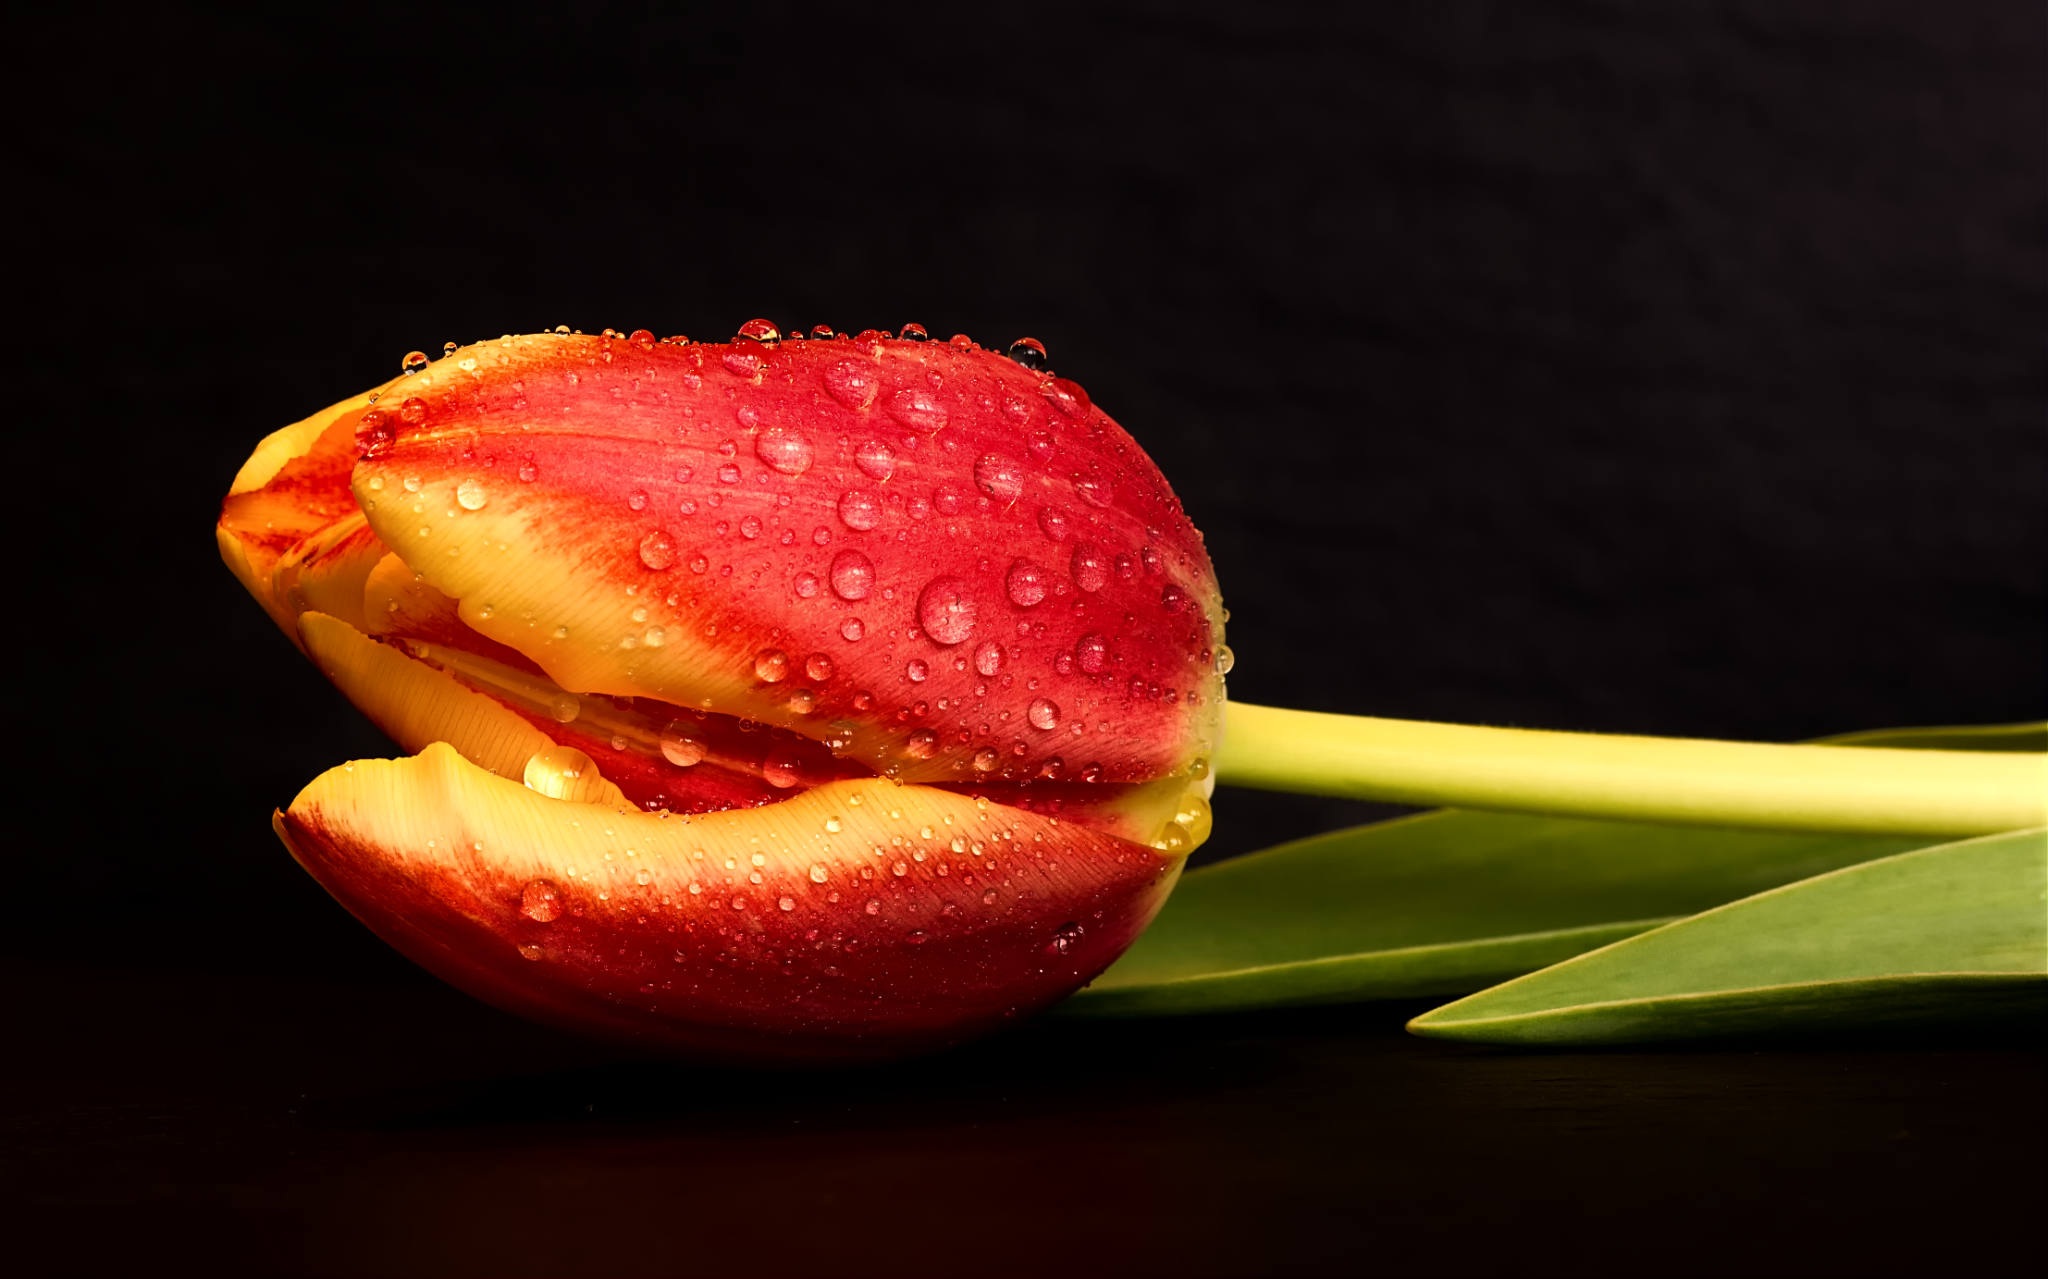
nature, fruit, flower, petal, tulip, green, garden, close, flowers, close up, petals, macro photography, still life photography, computer wallpaper